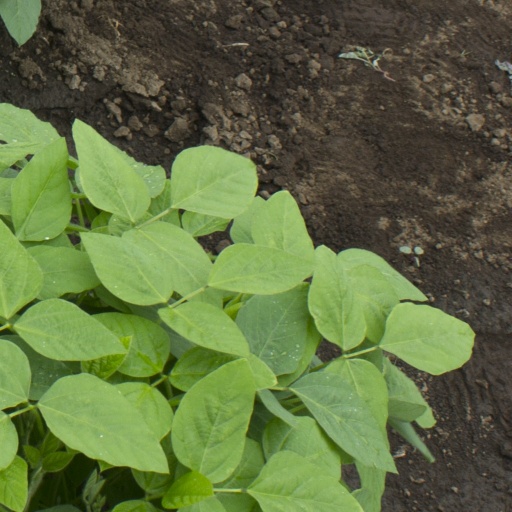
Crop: soybean